Kinetic resolution

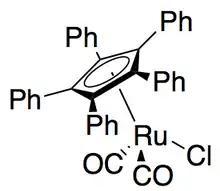
Ruthenium catalyst used by Fu for racemization of secondary alcohols

Recently, Gregory Fu and colleagues reported a modification of their earlier kinetic resolution work to produce an effective dynamic kinetic resolution. Using the ruthenium racemization catalyst shown to the right, and his planar chiral DMAP catalyst, Fu has demonstrated the dynamic kinetic resolution of secondary alcohols yielding up to 99% and 93% ee, as shown below. Work is ongoing to further develop the applications of the widely used DMAP catalyst to dynamic kinetic resolution.